A Yank at Eton

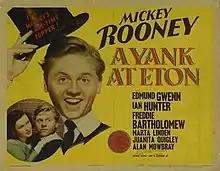
Lobby card

A Yank at Eton is an American comedy-drama film directed by Norman Taurog for Metro-Goldwyn-Mayer and starring Mickey Rooney, Ian Hunter, and Peter Lawford. Released in 1942, it is a kind of junior thematic sequel to MGM's British-made film "A Yank at Oxford" (1938). Edmund Gwenn, who played a school official in the earlier film, has a similar role in this one. "A Yank at Eton" was filmed entirely in the United States.